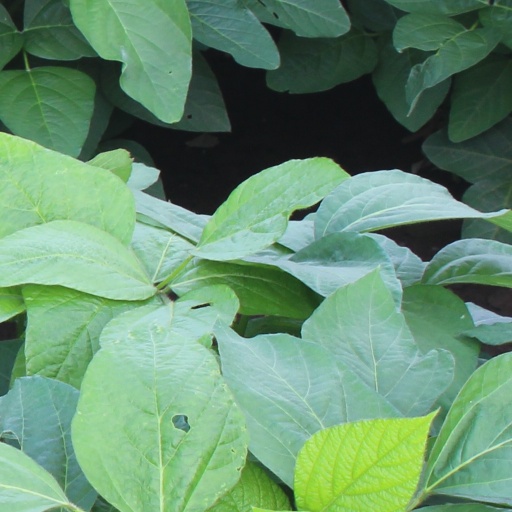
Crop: soybean